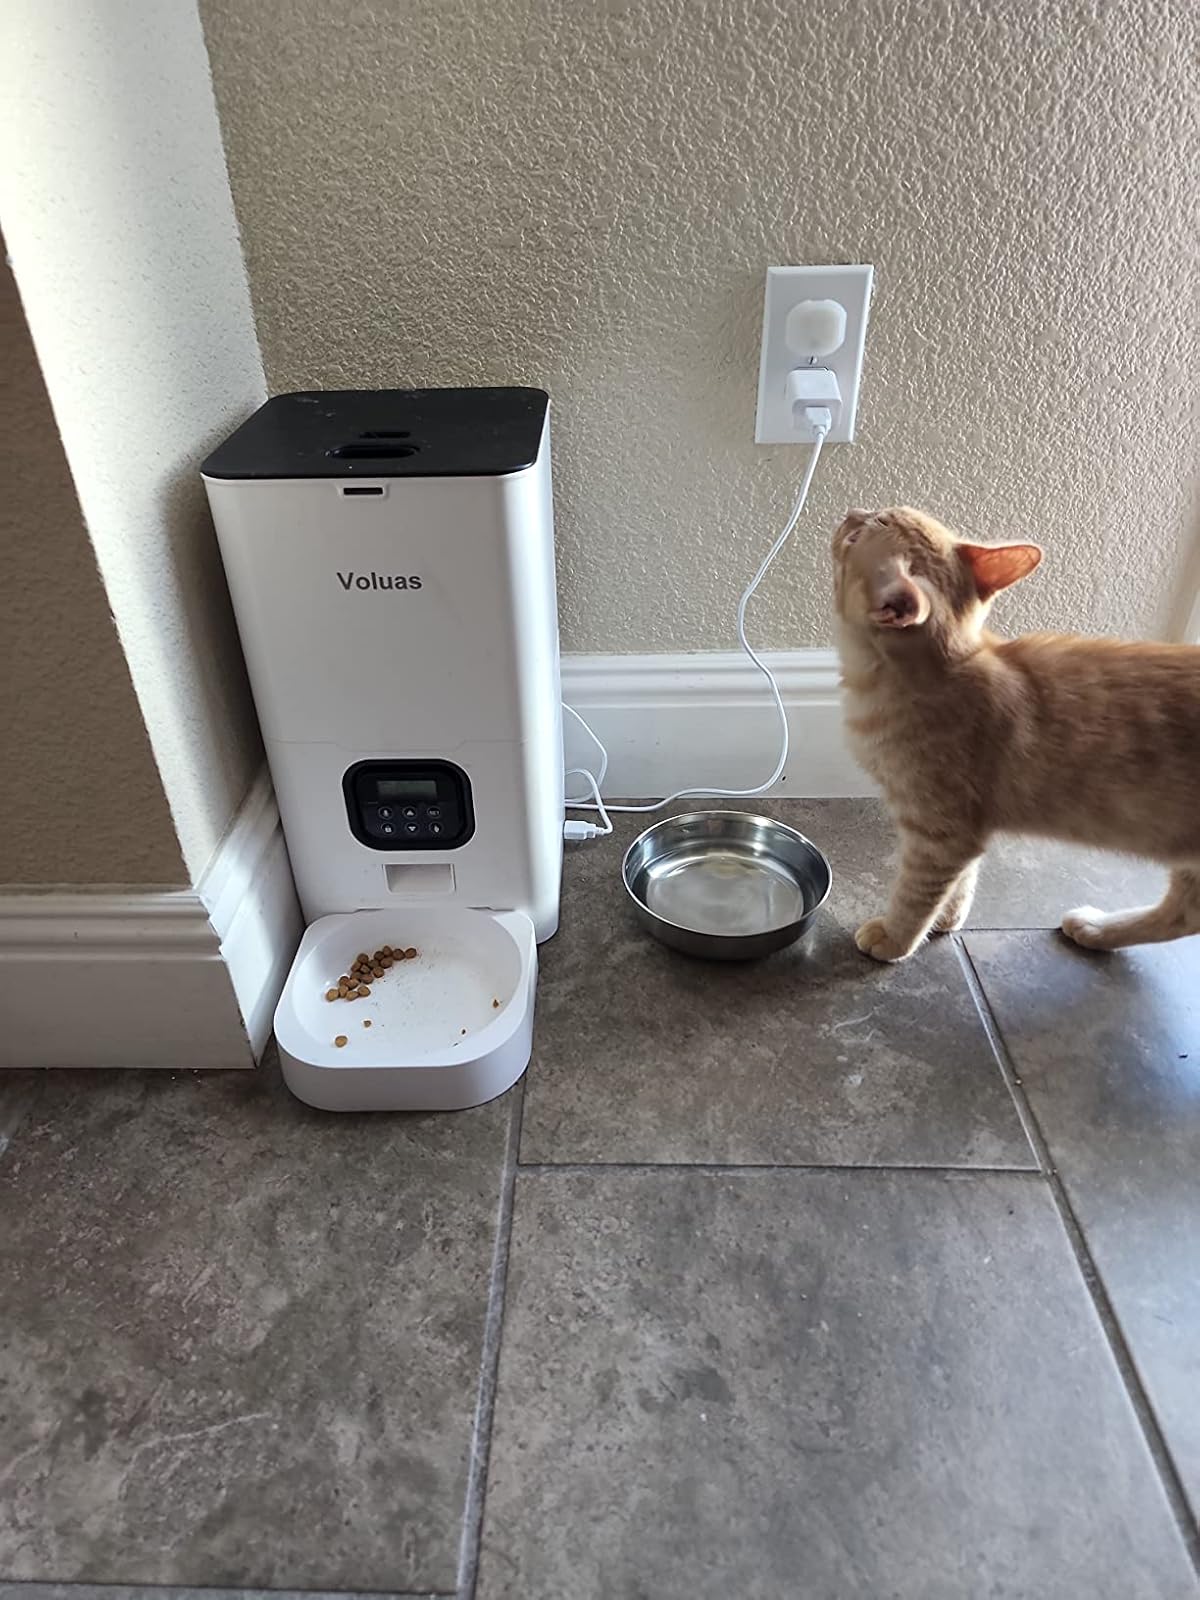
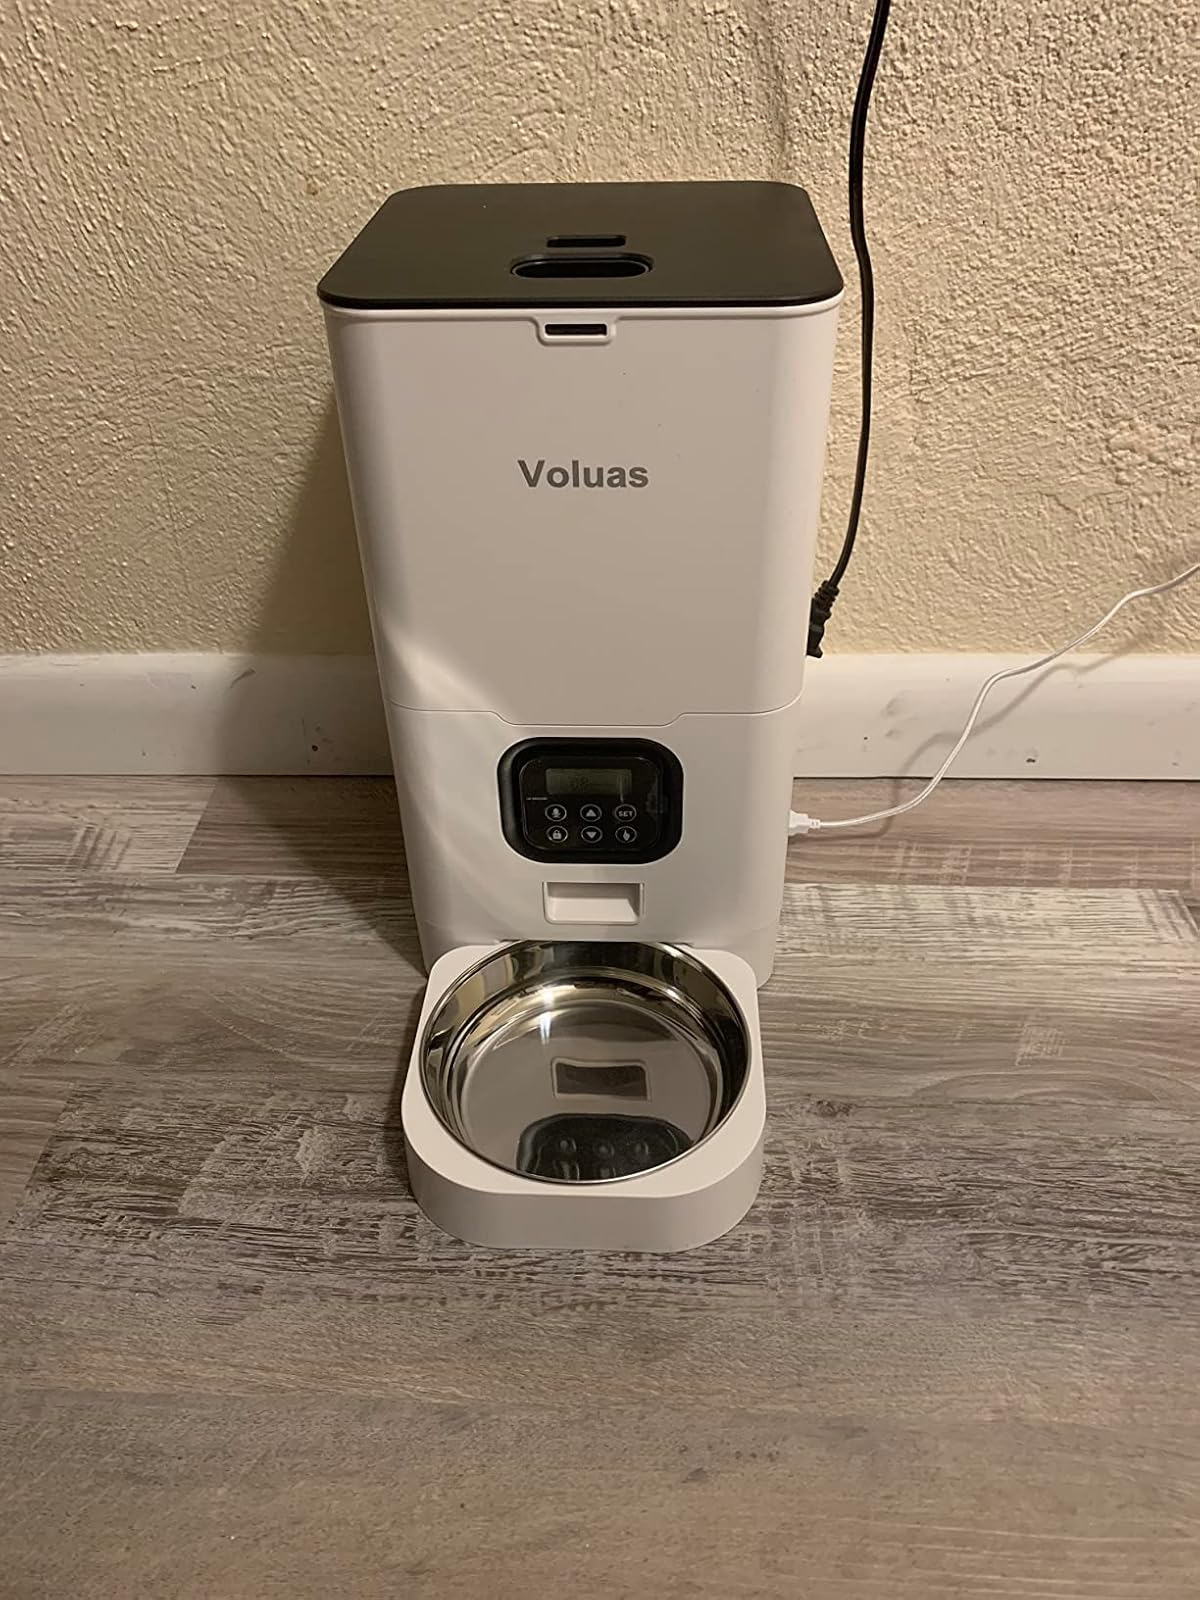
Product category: items_feeder
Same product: yes